Barack Obama 2008 presidential election victory speech

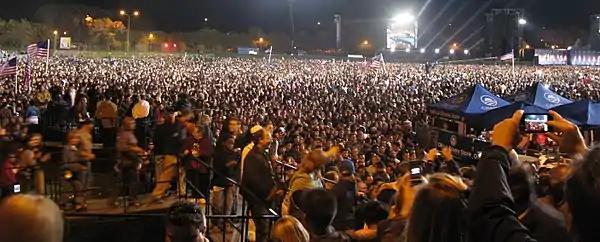
Crowd at Grant Park during Obama's speech

The speech heavily referenced the inaugural addresses of former presidents John F. Kennedy and Abraham Lincoln, and also referred to speeches of Martin Luther King Jr.